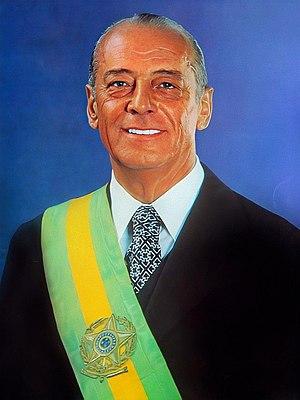
João Baptista de Oliveira Figueiredo, né le 15 janvier 1918 à Rio de Janeiro et mort le 24 décembre 1999 à Rio de Janeiro, était un militaire et homme d'État brésilien. Dernier président de la République sous la dictature militaire, du 15 mars 1979 au 15 mars 1985.
Le président de la République fédérative du Brésil est le chef de l'État brésilien depuis 1889.